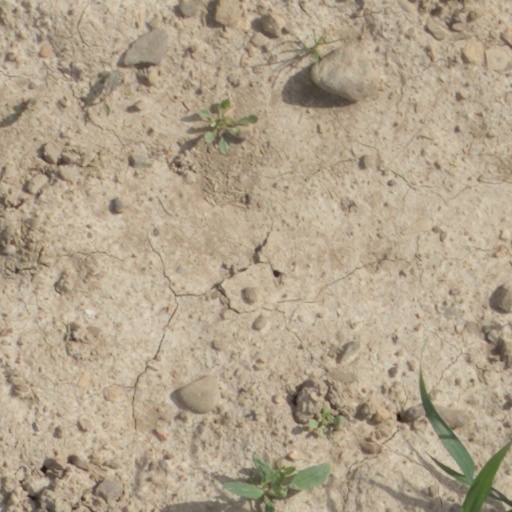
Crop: wheat